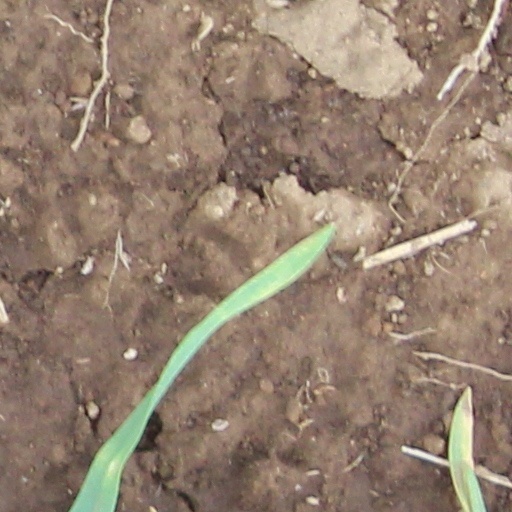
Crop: wheat